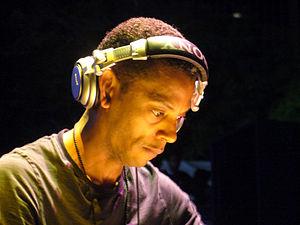
La ligne de Petite Ceinture de Paris, communément désignée sous le nom de « Petite Ceinture » voire « PC », est une ligne de chemin de fer à double voie de 32 kilomètres de longueur, faisant le tour de Paris à l'intérieur des boulevards des Maréchaux, inutilisée sur la plus grande partie de son parcours, sauf entre Avenue Henri-Martin et Porte de Clichy. Ouverte par tronçons de 1852 à 1869, elle a d'abord pour but de permettre à des trains de marchandises de contourner Paris. En 1862, elle s'ouvre aux voyageurs — et intègre dans sa partie ouest la ligne de Pont-Cardinet à Auteuil – Boulogne, dite « ligne d'Auteuil » — offrant alors un service circulaire à travers les quartiers périphériques de la capitale et permettant d'éviter les gares terminales établies par les grandes compagnies.